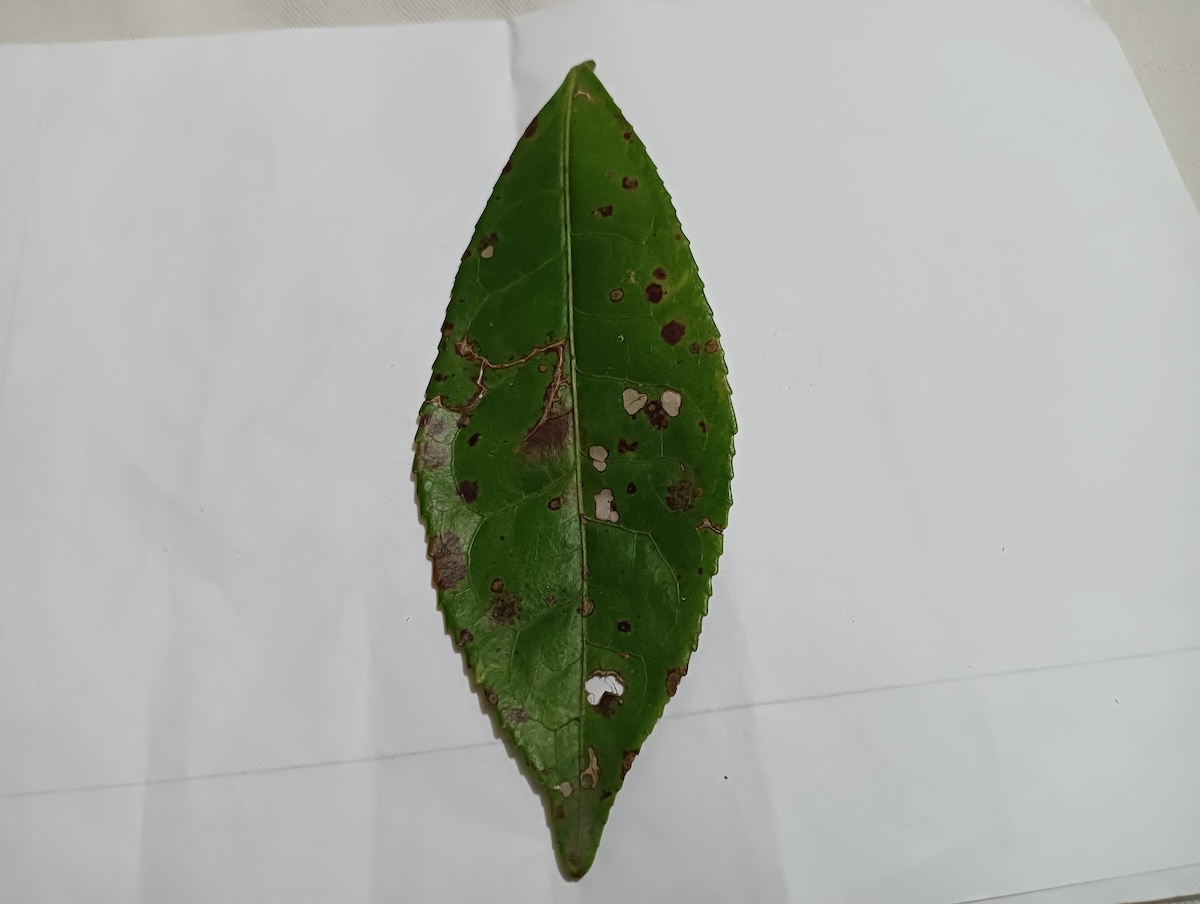
Label: Brown Blight